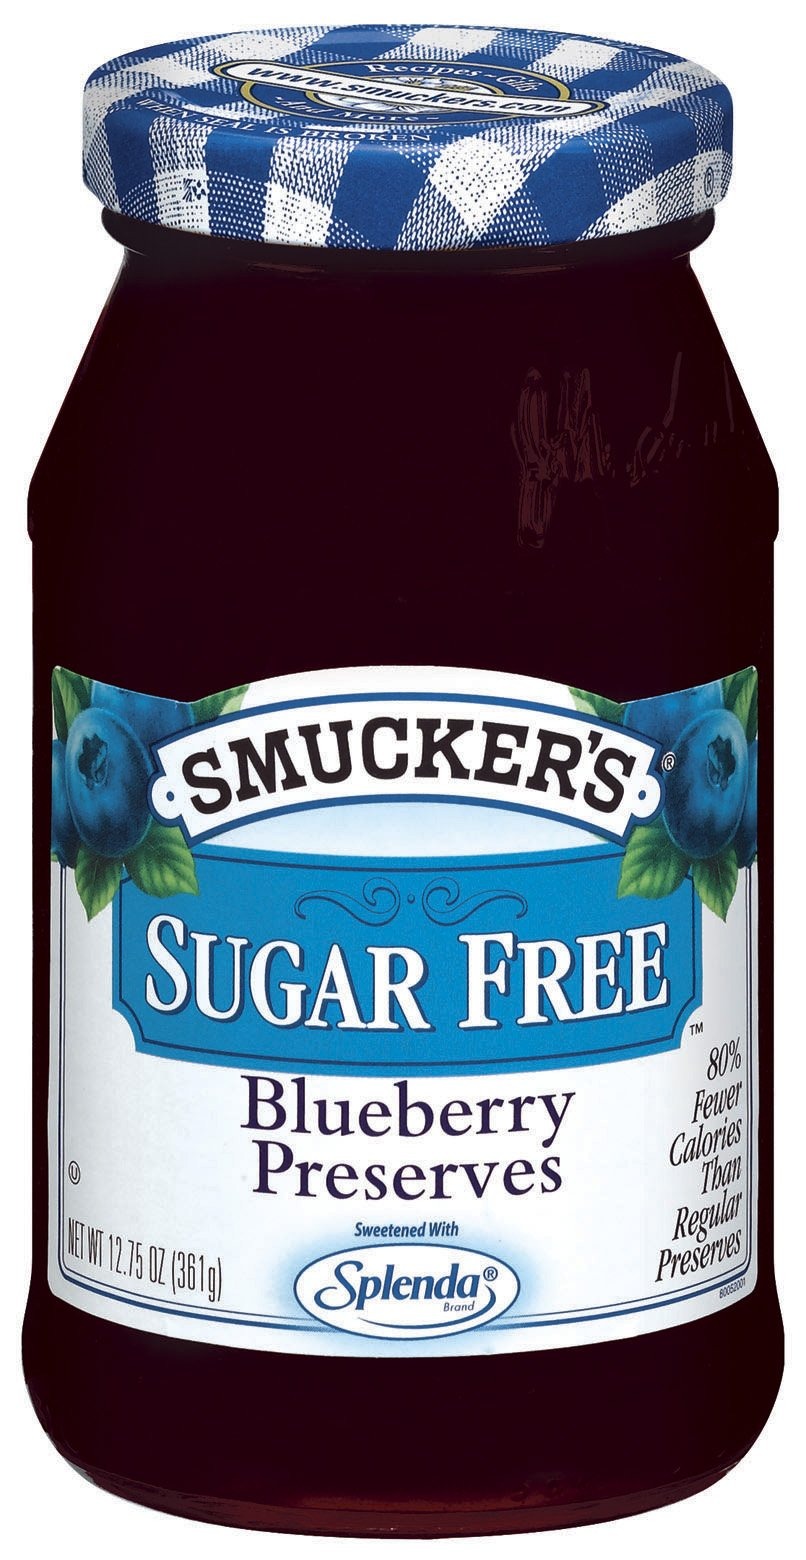
Item Name: Smucker's Sugar Free Blueberry Preserves, 12.7500-Ounce (Pack of 6)
Bullet Point 1: Make life more fruitful!
Bullet Point 2: Country Of Origin: United States
Bullet Point 3: Item Package Dimension: 6.0" L x 5.0" W x 4.0" H
Bullet Point 4: Item Package Weight: 7.5 lb
Value: 76.5
Unit: Ounce

Price: 6.98